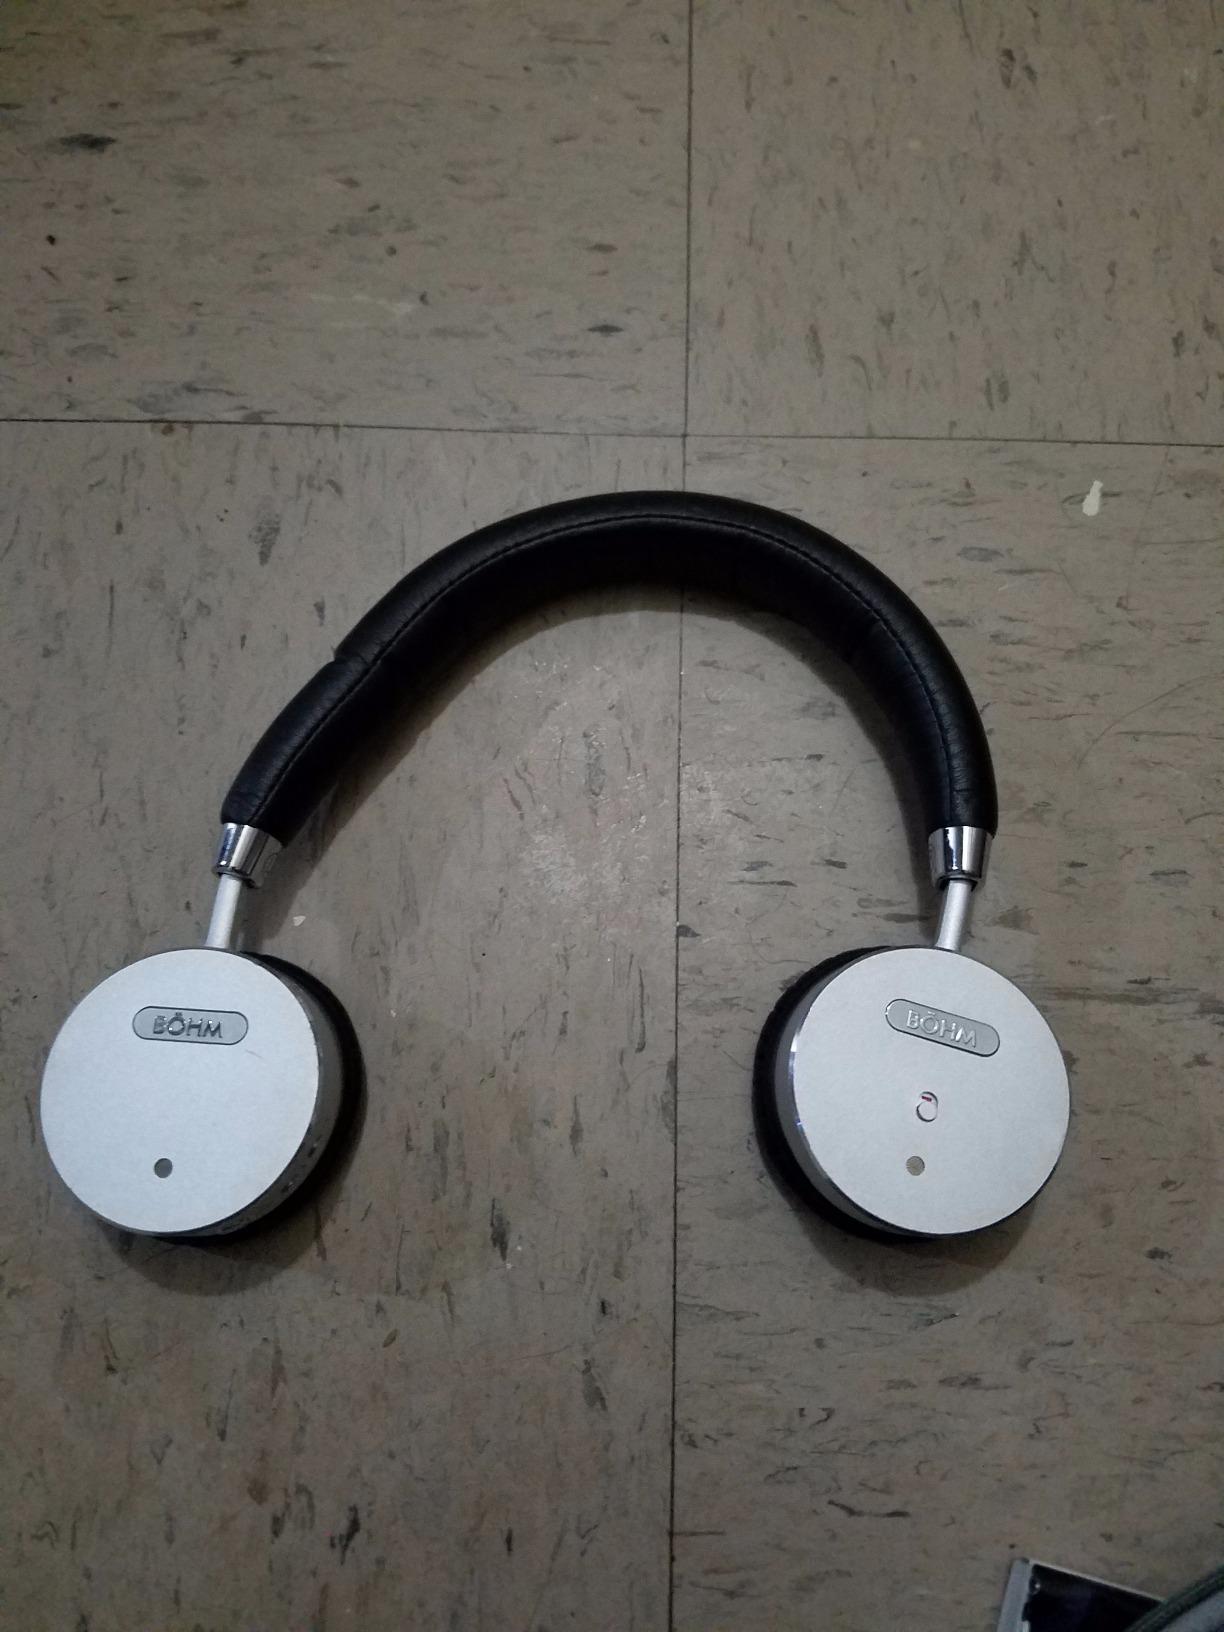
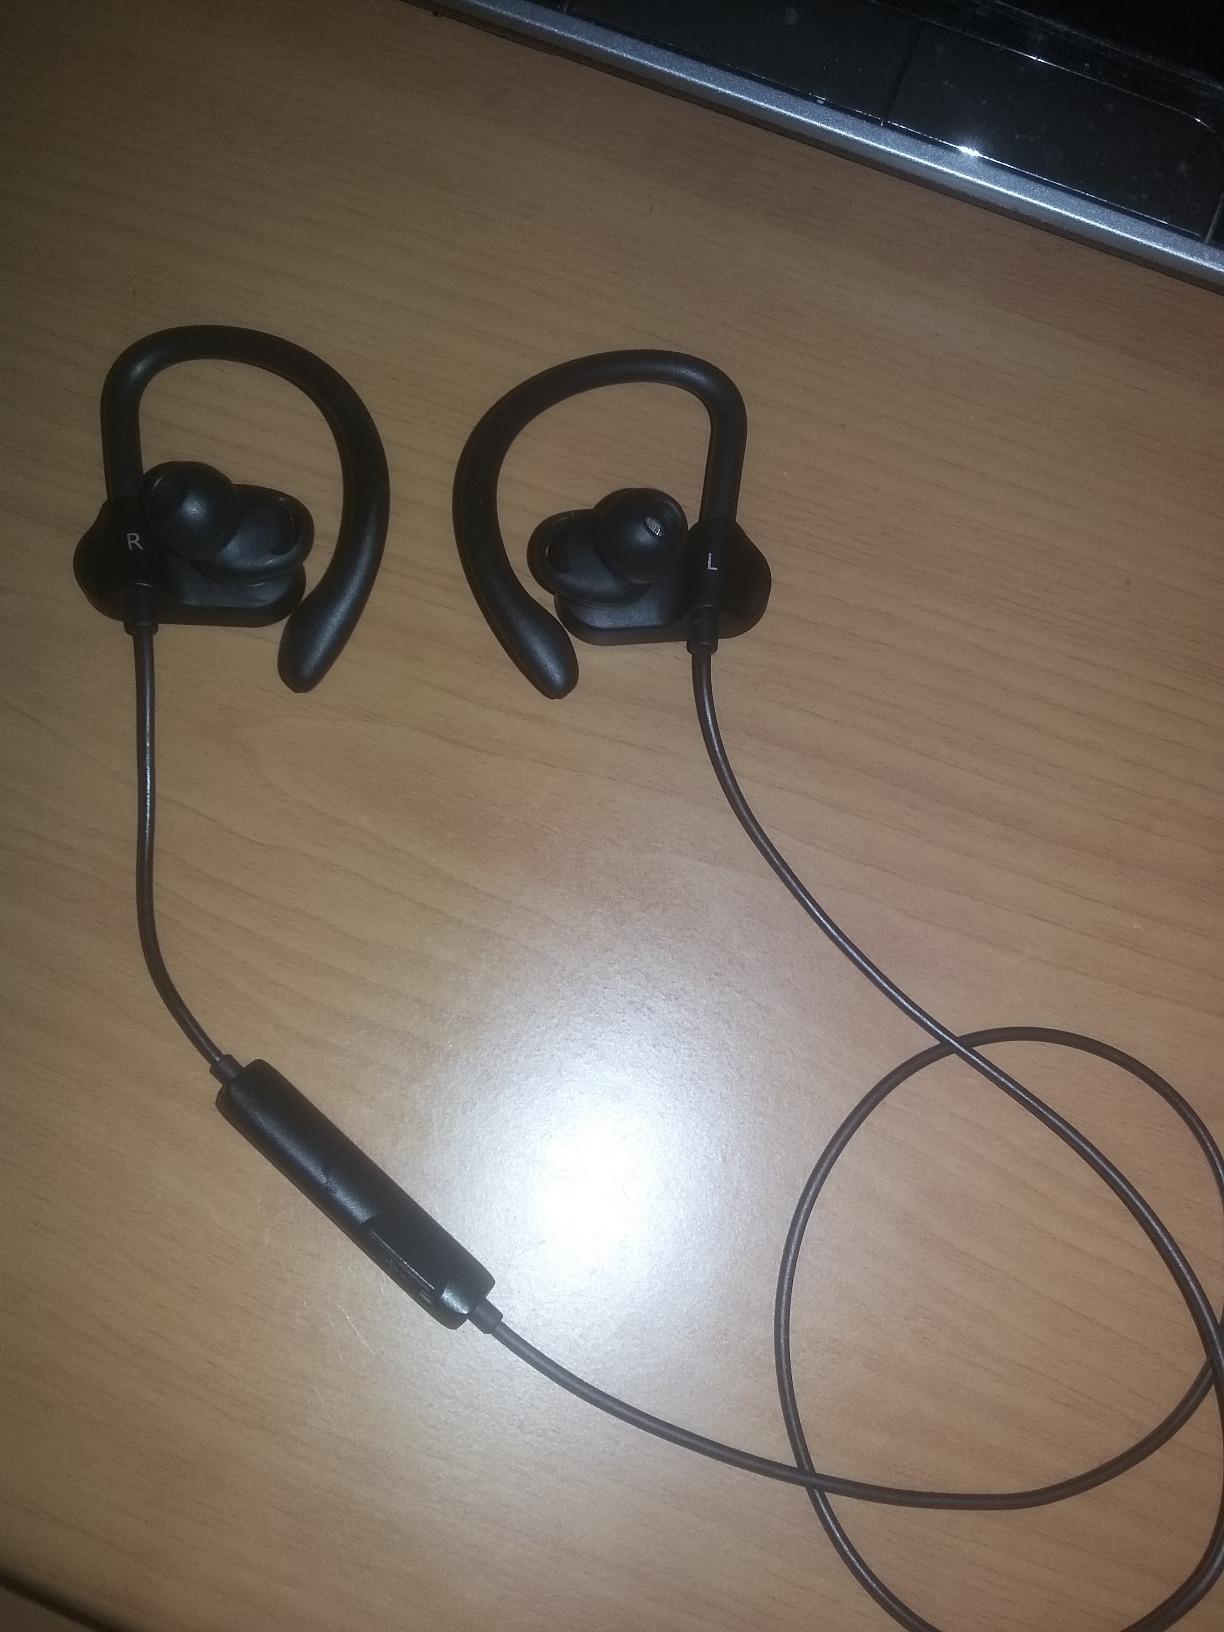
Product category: headphones
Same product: no